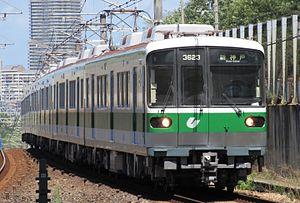
La ligne Seishin-Yamate est une ligne du métro de Kobe au Japon. Elle relie la station de Shin-Kobe à celle de Seishin-Chūō. Longue de 22,7 km, elle traverse Kobe en passant par les arrondissements de Chūō, Hyōgo, Nagata, Suma et Nishi. Sur les cartes, la ligne est identifiée avec la lettre S et sa couleur est verte.